Eero Rahola

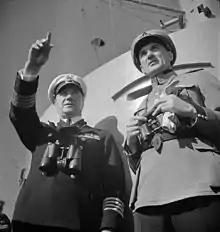
Eero Rahola (left)

Eero Rahola (15 January 1897 – 22 May 1975) was a Finnish Counter admiral and civil servant.